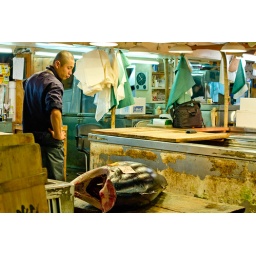
Fishmonger looks at tuna at Tsukiji fish market in Tokyo, Japan.